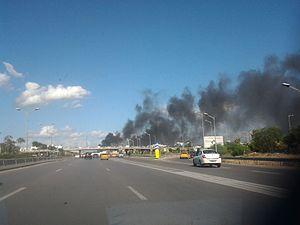
À partir du 11 septembre 2012, date coïncidant avec le onzième anniversaire des célèbres attentats de 2001, plusieurs représentations diplomatiques occidentales, dont l'ambassade des États-Unis en Égypte, au Caire et le consulat des États-Unis à Benghazi en Libye, ont été la cible d'attaques présentées comme des réactions à la diffusion sur YouTube, depuis le 2 juillet 2012, de la bande-annonce d'un film intitulé L'Innocence des musulmans, tenu pour blasphématoire envers Mahomet.